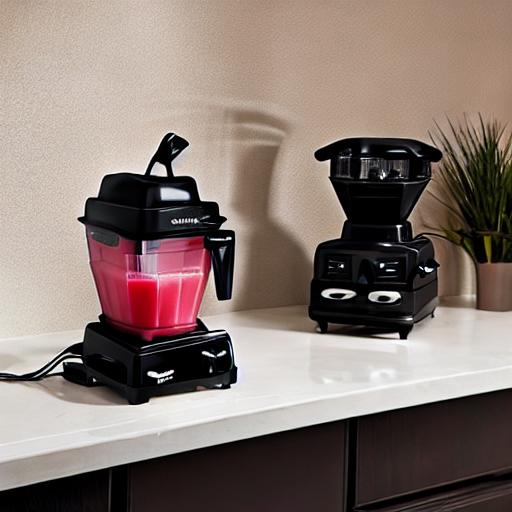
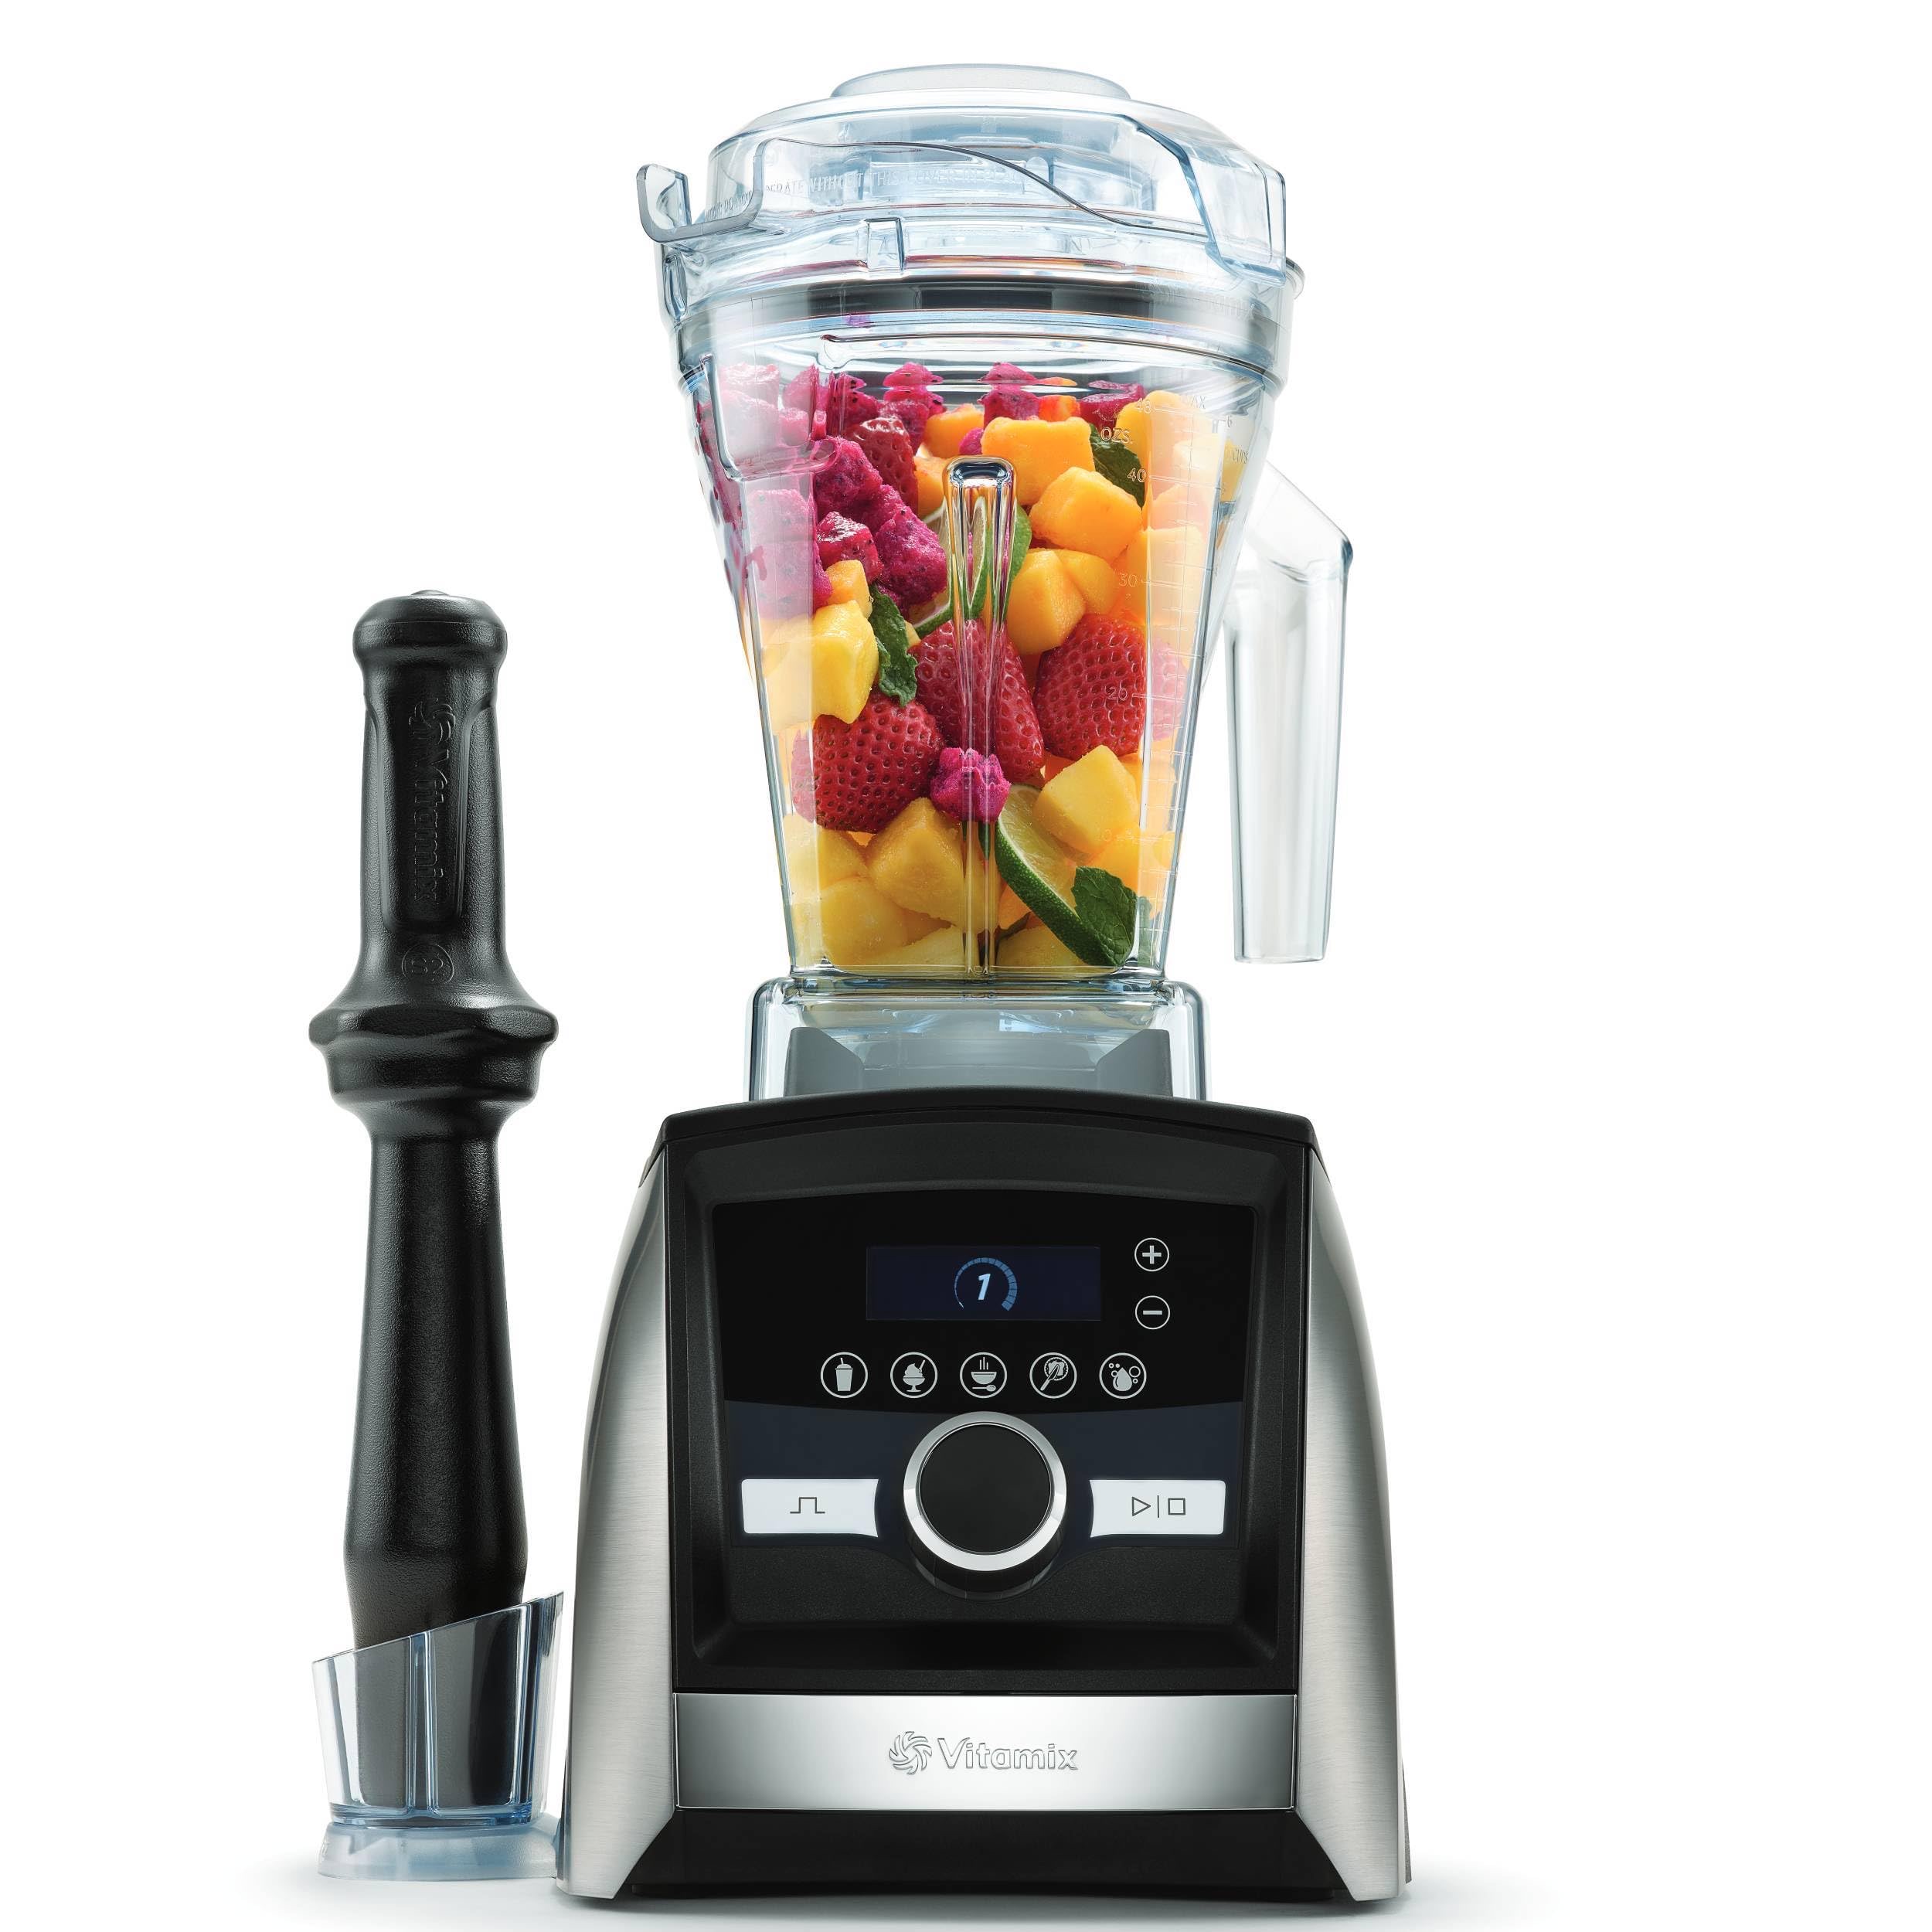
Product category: items_blender
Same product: no